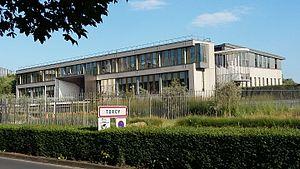
L'arrondissement de Torcy est une division administrative française située à l'est de Paris dans le département de Seine-et-Marne en région Île-de-France.